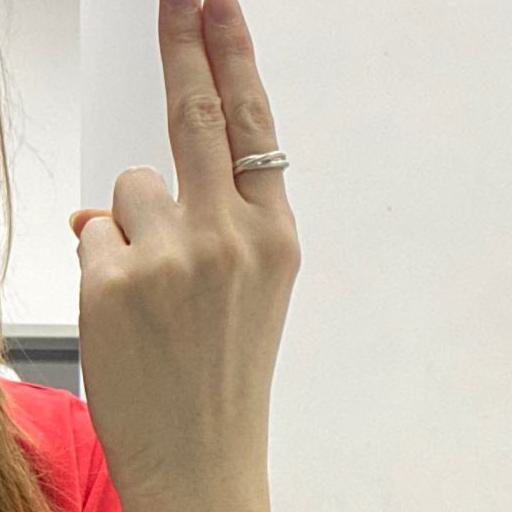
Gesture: two_up_inverted